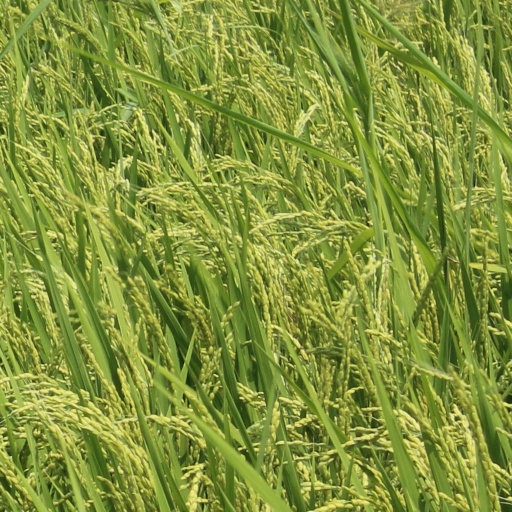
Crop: rice